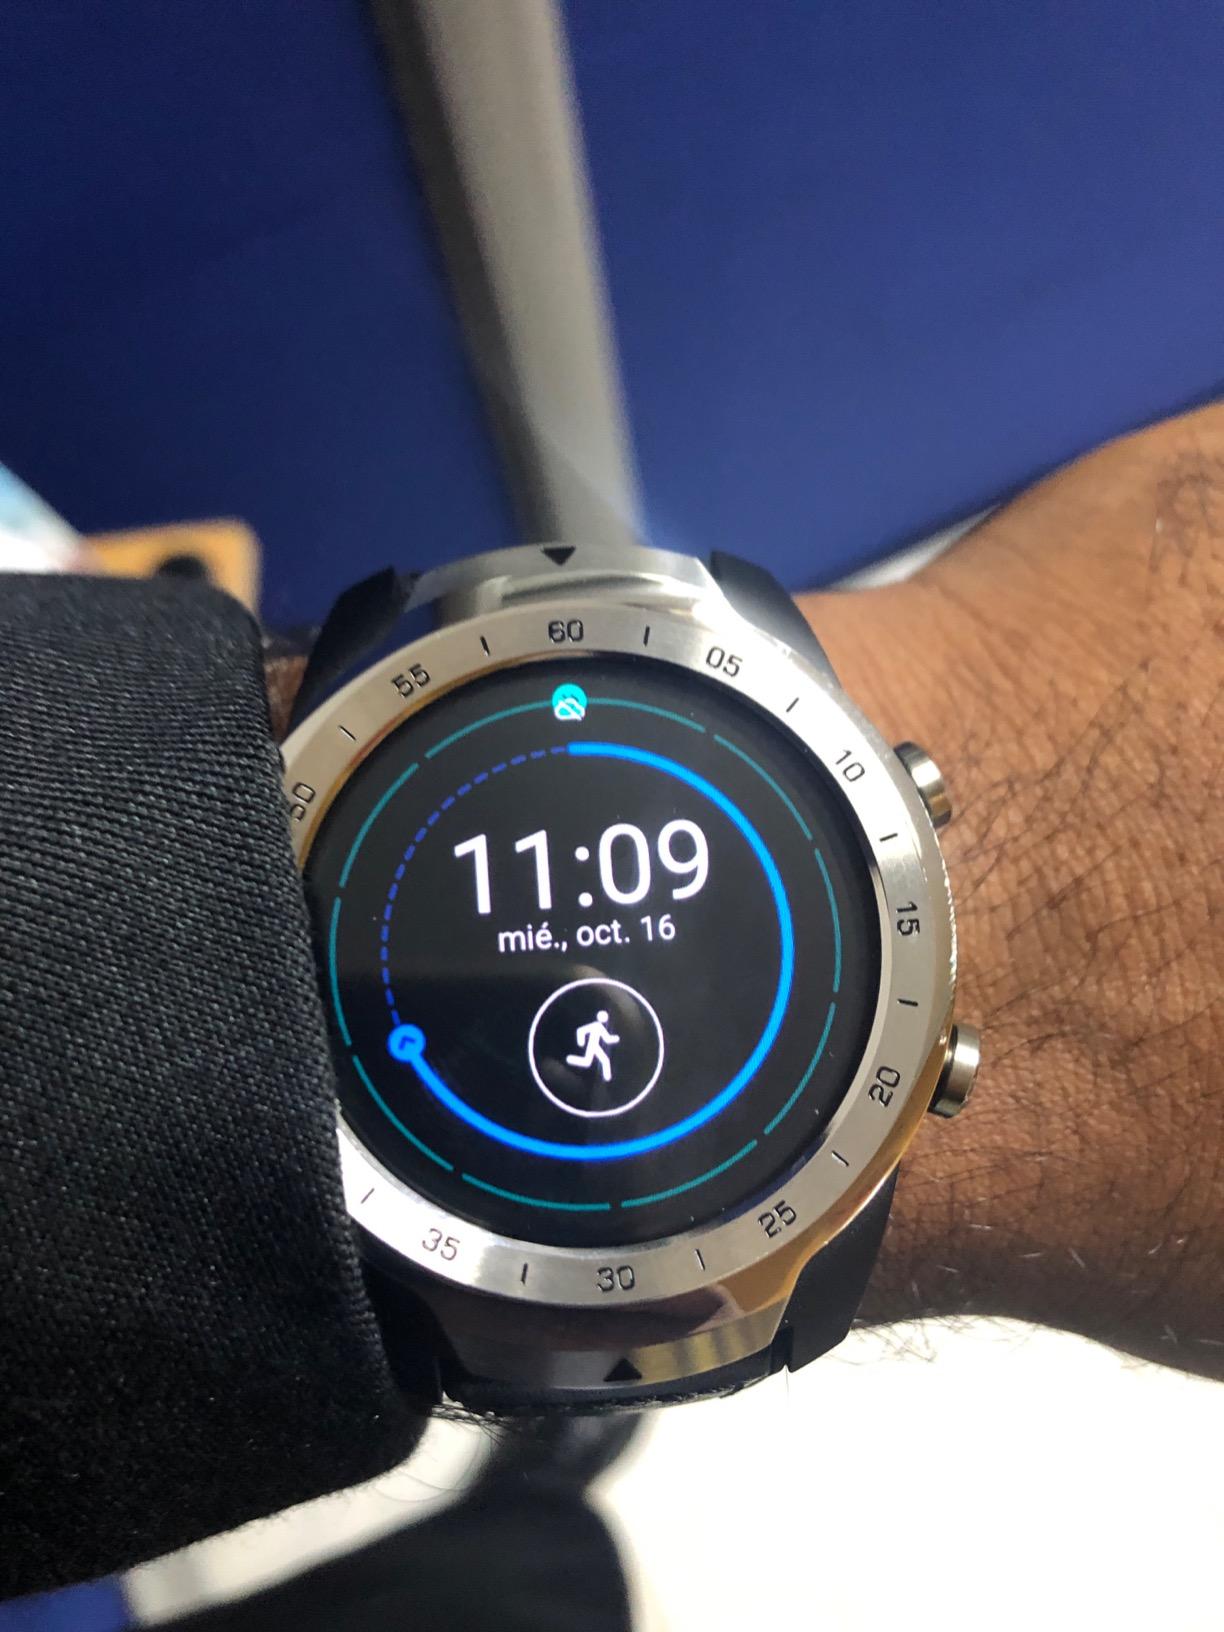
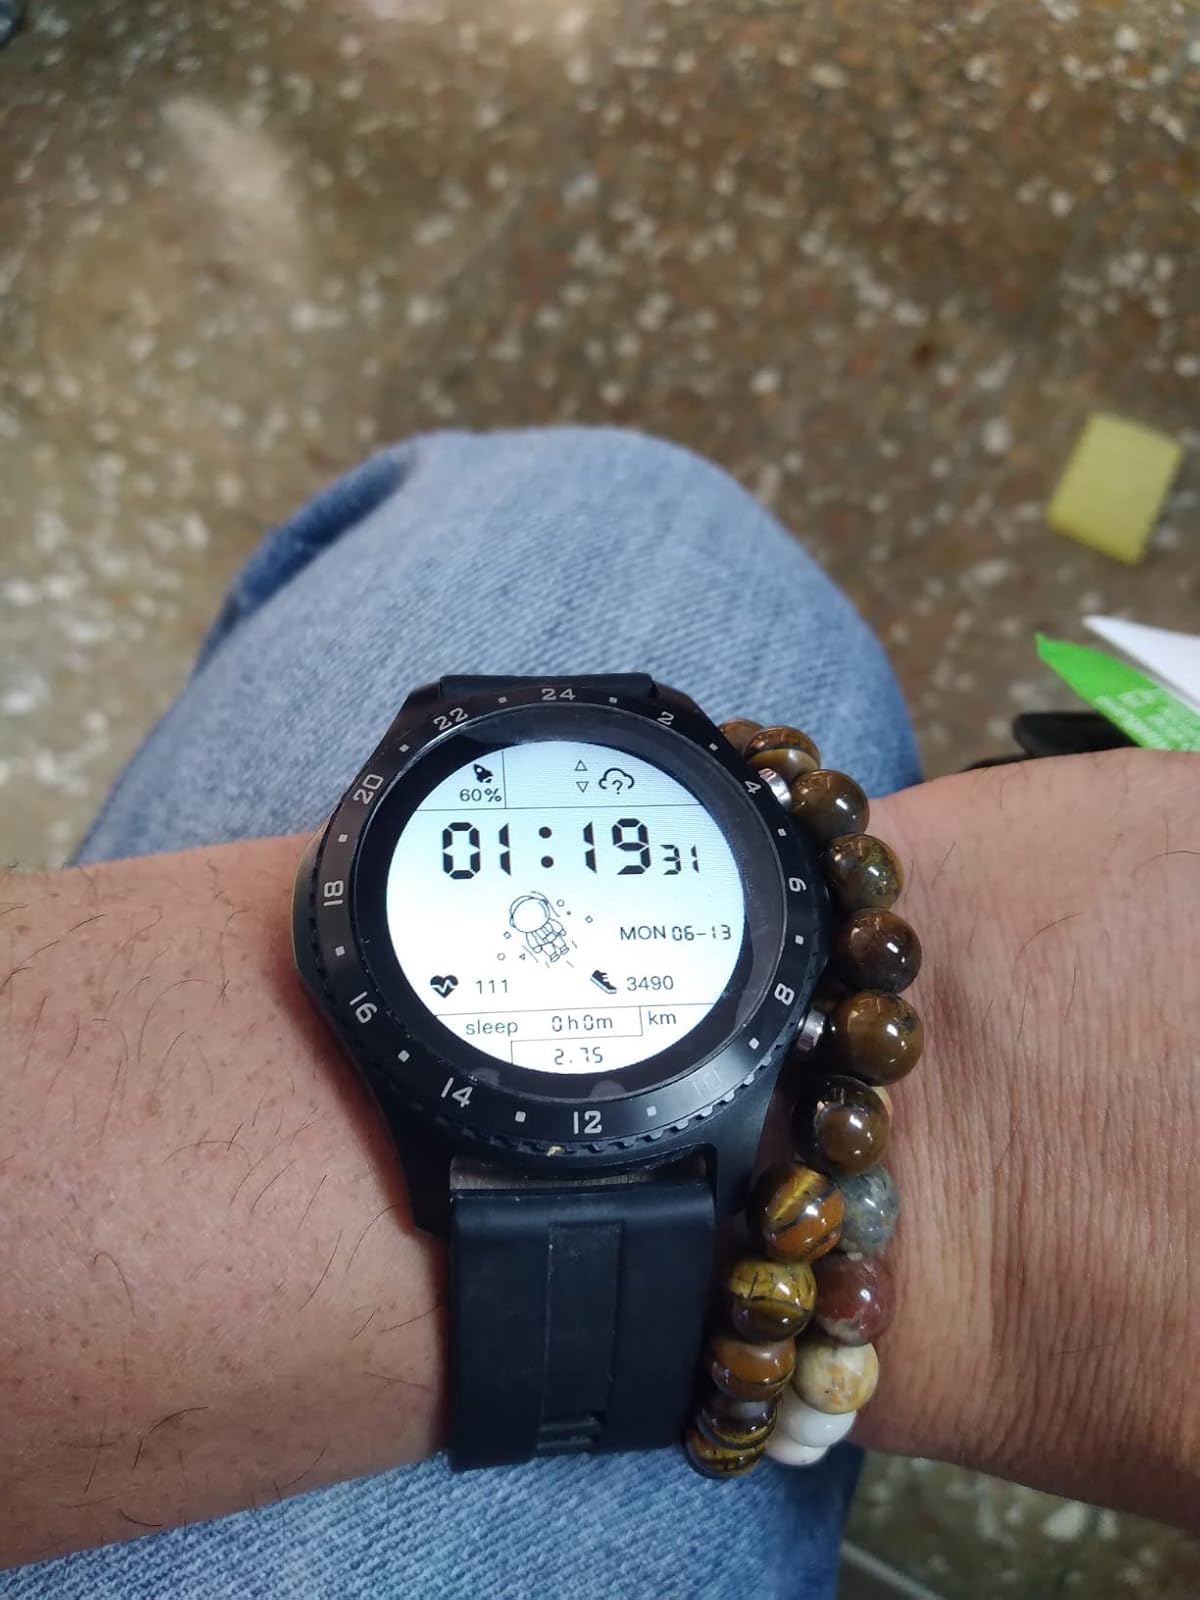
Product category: smartwatch
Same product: no